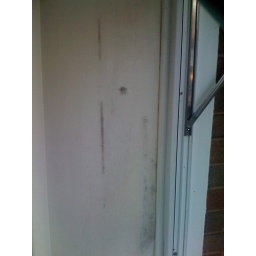
left hand side wall by window - second bedroom